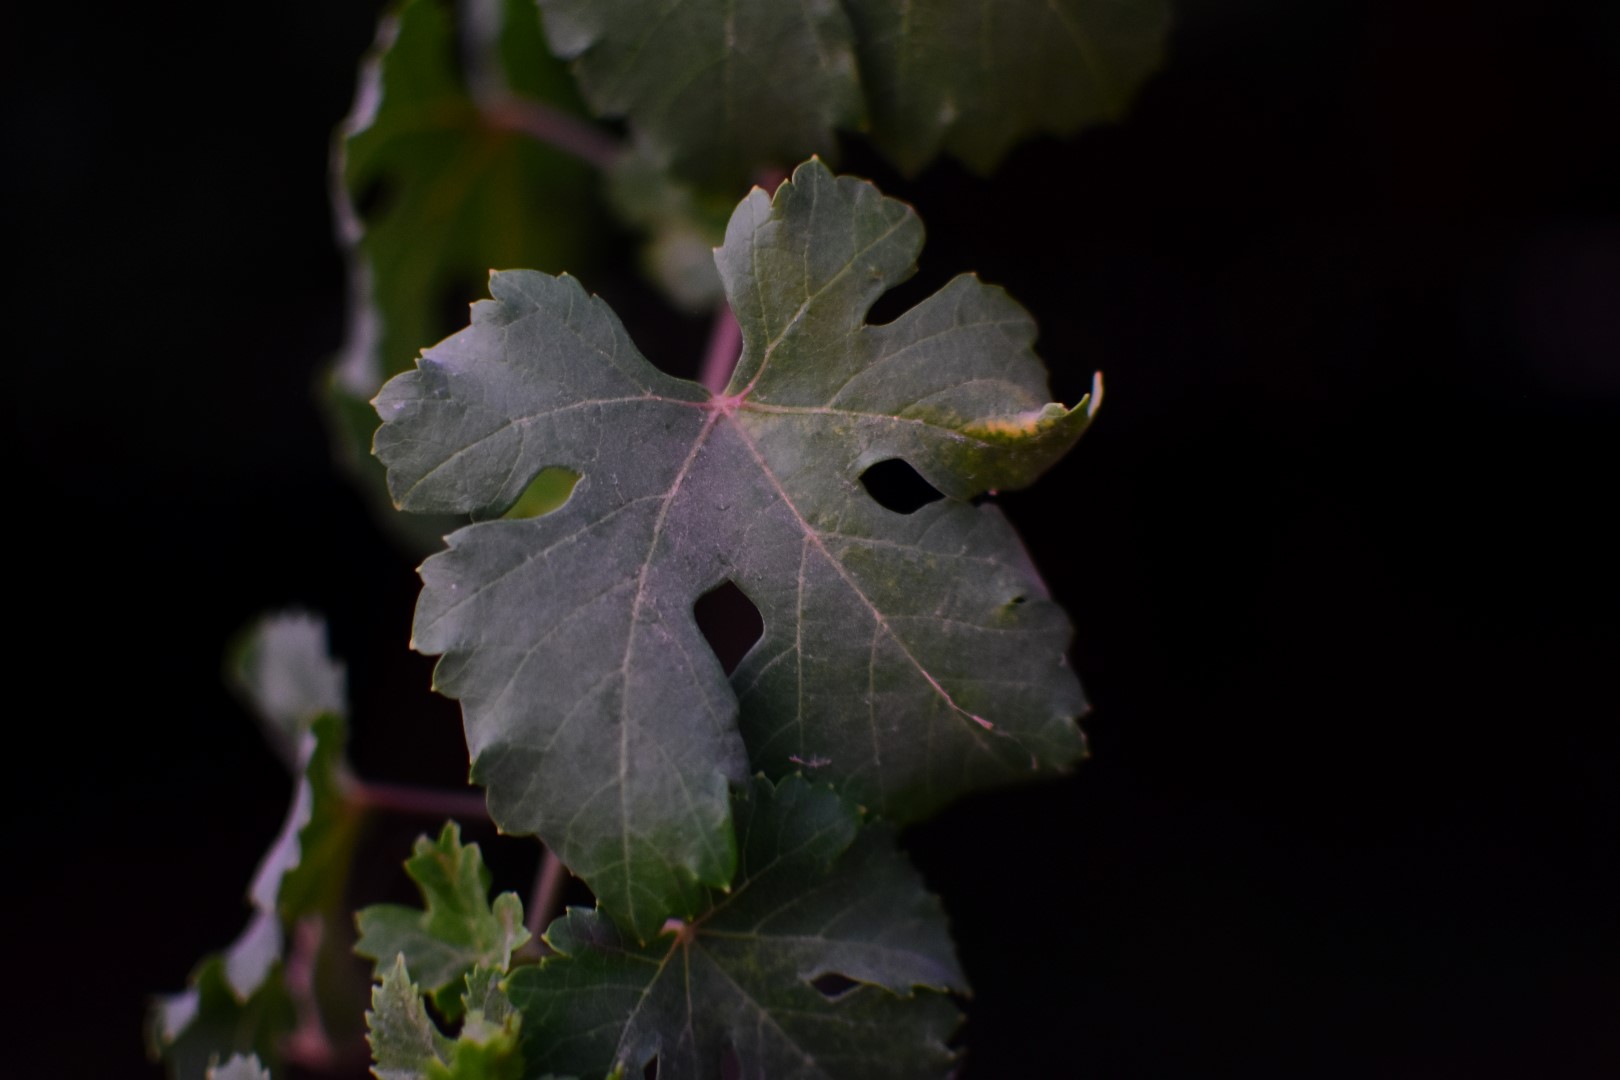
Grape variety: Aswud Balad